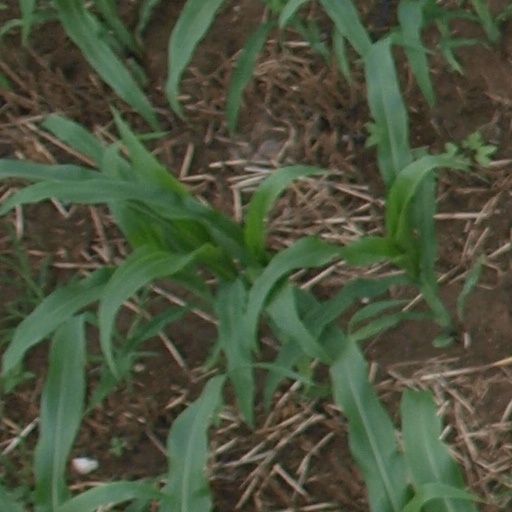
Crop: maize; corn